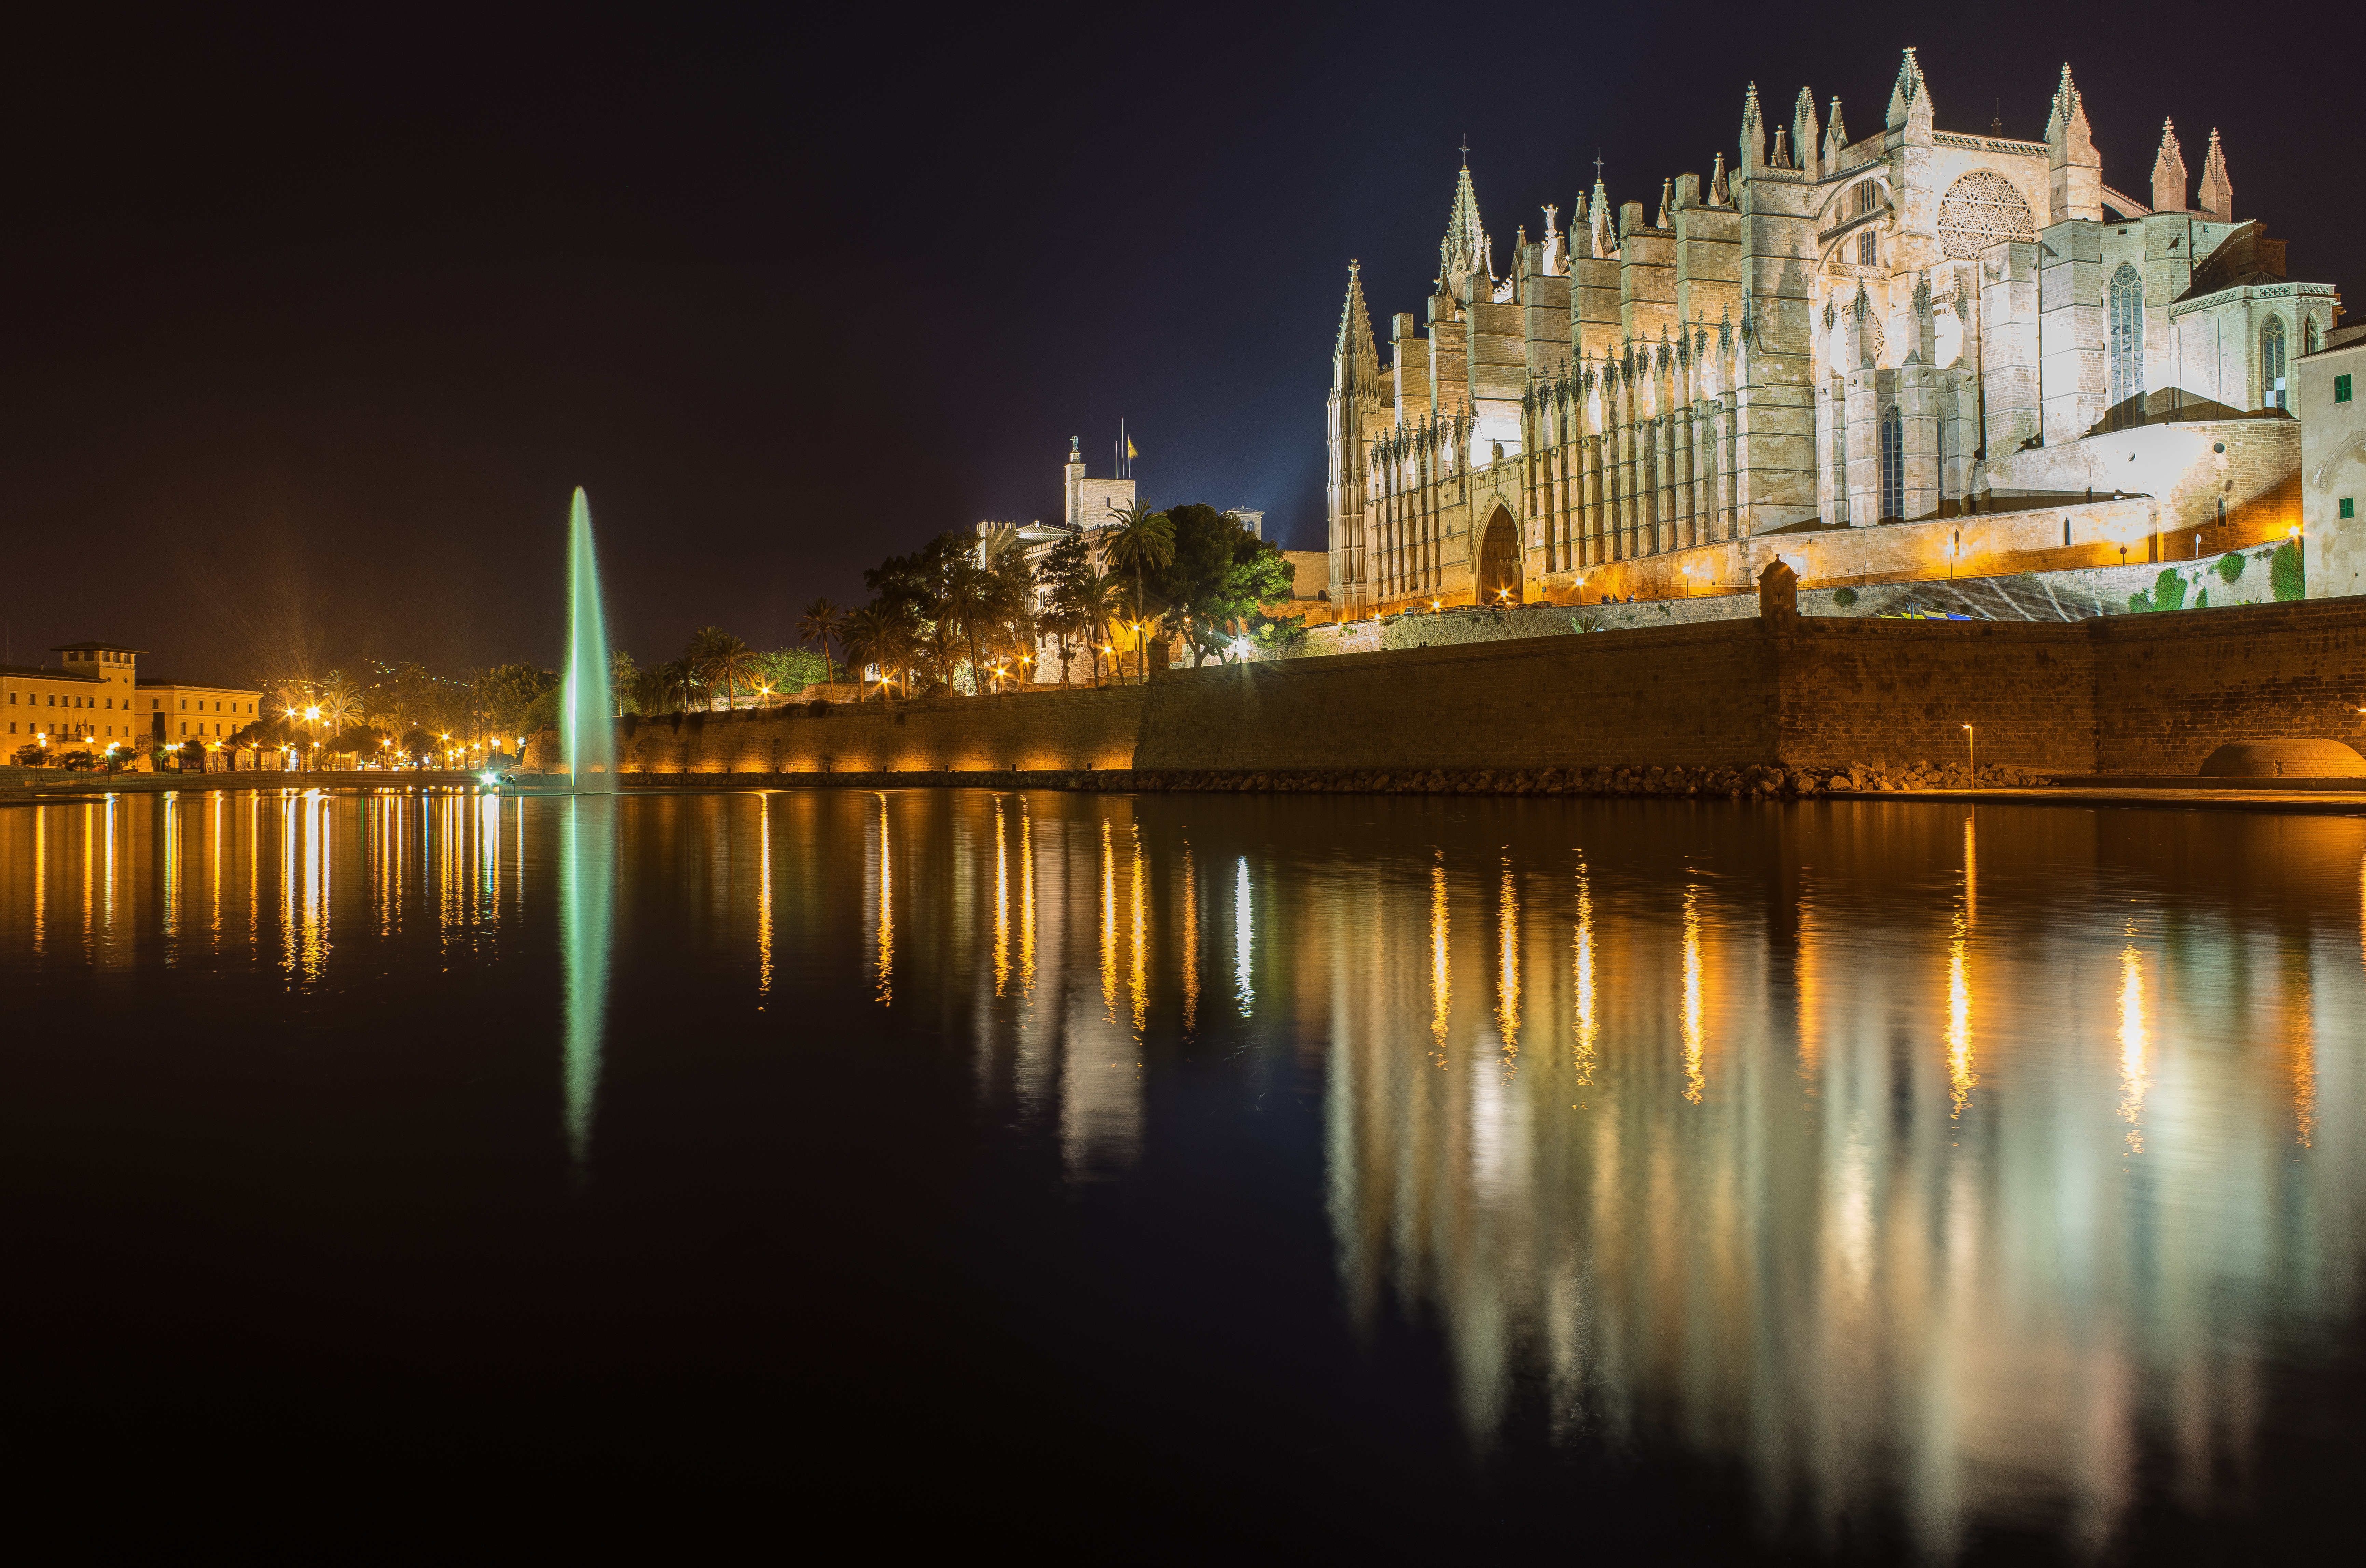
water, light, architecture, skyline, night, sunlight, morning, building, city, skyscraper, cityscape, dusk, evening, reflection, landmark, church, cathedral, night sky, at night, lights, spain, mallorca, mirroring, palma, palma de mallorca, playa de palma, human settlement